Denis Decrès

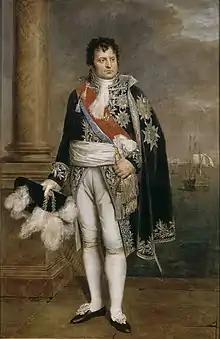
Portrait of Decrès in 1801 uniform

Vice-Admiral Denis Decrès (18 June 1761 – 7 December 1820) was a French Navy officer who served as Minister of the Navy and the Colonies from 1801 to 1814 and again in 1815.